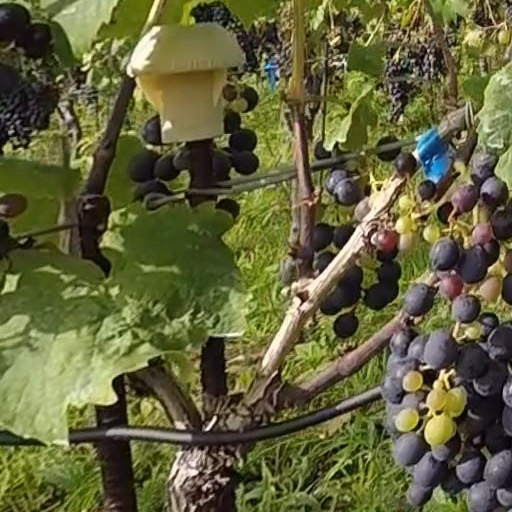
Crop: grape